Stubičke Toplice

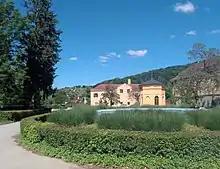
"Maksimilijan" is the oldest part of the rehabilitation center in Stubičke Toplice

Stubičke Toplice is a home to special hospital for physical rehabilitation, surrounded by a spacious park that stretches all the way to the forest slopes of the surrounding hills. It is a complex of three buildings: the oldest part of the spa complex, "Maksimilijan" (built in 1811), "Toplice" (built in 1973), and "Dijana" (featuring a fitness center; built in 1997).